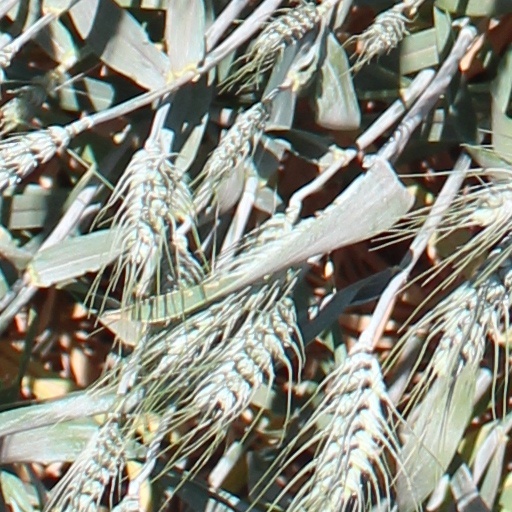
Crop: wheat